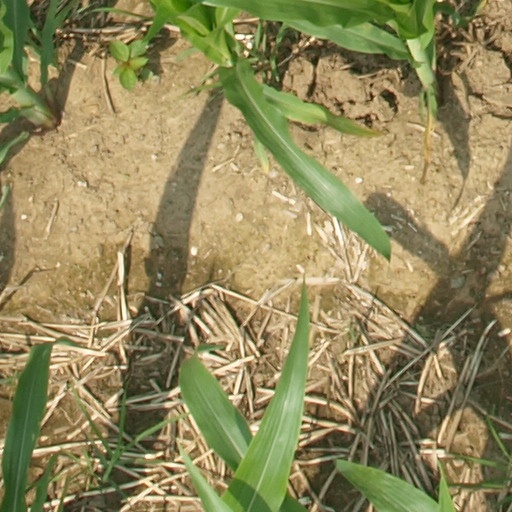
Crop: maize; corn